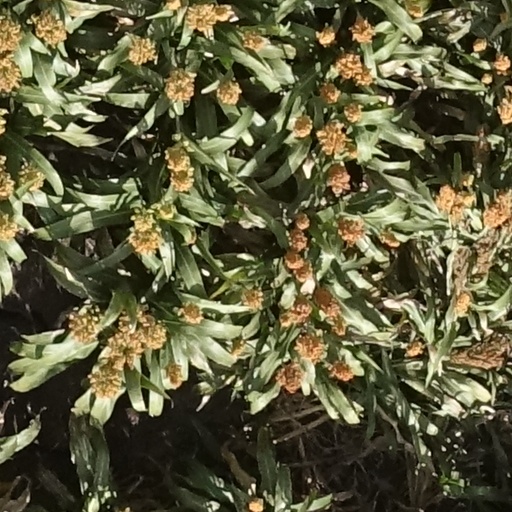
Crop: sorghum